Treaty of the Pyrenees

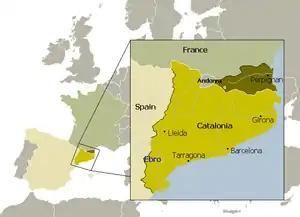
Partition of the Principality of Catalonia between Spain and France

France gained Roussillon (including Perpignan) and the northern half of Cerdanya, Montmédy and other parts of Luxembourg, Artois and other towns in Flanders, including Arras, Béthune, Gravelines and Thionville, and a new border with Spain was fixed at the Pyrenees. However, the treaty stipulated only that all "villages" north of the Pyrenees should become part of France. Because it was a town, Llívia, once the capital of Cerdanya, was thus unintentionally exempted from the treaty and became a Spanish exclave as part of the "comarca" of Baixa Cerdanya, in the Spanish province of Girona. This border was not properly settled until the Treaty of Bayonne was signed in 1856, with its final acts accepted 12 years later. On the western Pyrenees a definite borderline was drawn and decisions made as to the politico-administrative affiliation of bordering areas in the Basque region—Baztan, Aldude, Valcarlos.